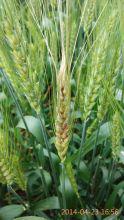
Plant: Wheat
Disease: wheat head scab